Praise to the Lord, the Almighty

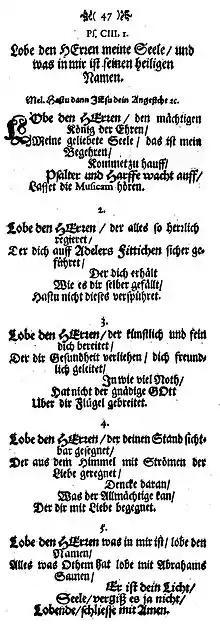
"Lobe den Herren", 1686

Johann Sebastian Bach used the chorale as the base for his chorale cantata "Lobe den Herren, den mächtigen König der Ehren", BWV 137, in 1725. Although only the text of the outer stanzas was kept completely, he referred to the unusual melody in bar form with a Stollen of five measures and a climax at the beginning of the Abgesang in all movements but one. Conductor John Eliot Gardiner assumes, looking at the festive instrumentation and the general content of praise and thanksgiving, that the cantata was also performed that year to celebrate "Ratswahl", the inauguration of the Leipzig city council. In 1729 Bach concluded his wedding cantata ""Herr Gott, Beherrscher aller Dinge", BWV 120a", with the final movement of the chorale cantata, transposed to D major. Bach transcribed the second movement of cantata 137 as the last of his Schübler Chorales for solo organ, BWV 650.